41st (Welch) Regiment of Foot

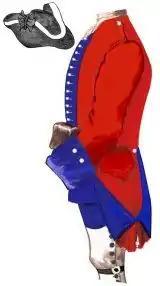
41st Regiment of Foot Uniform c.1750 during the Seven Years' War

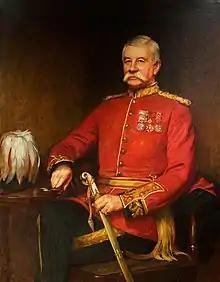
Major-General William Allan who served as a junior officer with the 41st (Welch) Regiment of Foot throughout the Crimean War

The regiment was raised by Colonel Edmund Fielding in March 1719 as Edmund Fielding's Regiment of Foot out of independent companies of invalids and Chelsea out-pensioners - soldiers incapable of normal service through disease, age or injury. For much of its early history the regiment undertook garrison duties at Portsmouth. It was renamed the Royal Invalids in 1741, and it was numbered the 41st Regiment of Foot in 1751. In 1782, when other regiments took county titles, it was denoted as the 41st (Royal Invalids) Regiment of Foot; in 1787 it ceased to comprise invalids and became a conventional line regiment, dropping the title. On 23 January 1788, Arthur Wellesley, the future Duke of Wellington, joined the regiment as a young lieutenant.